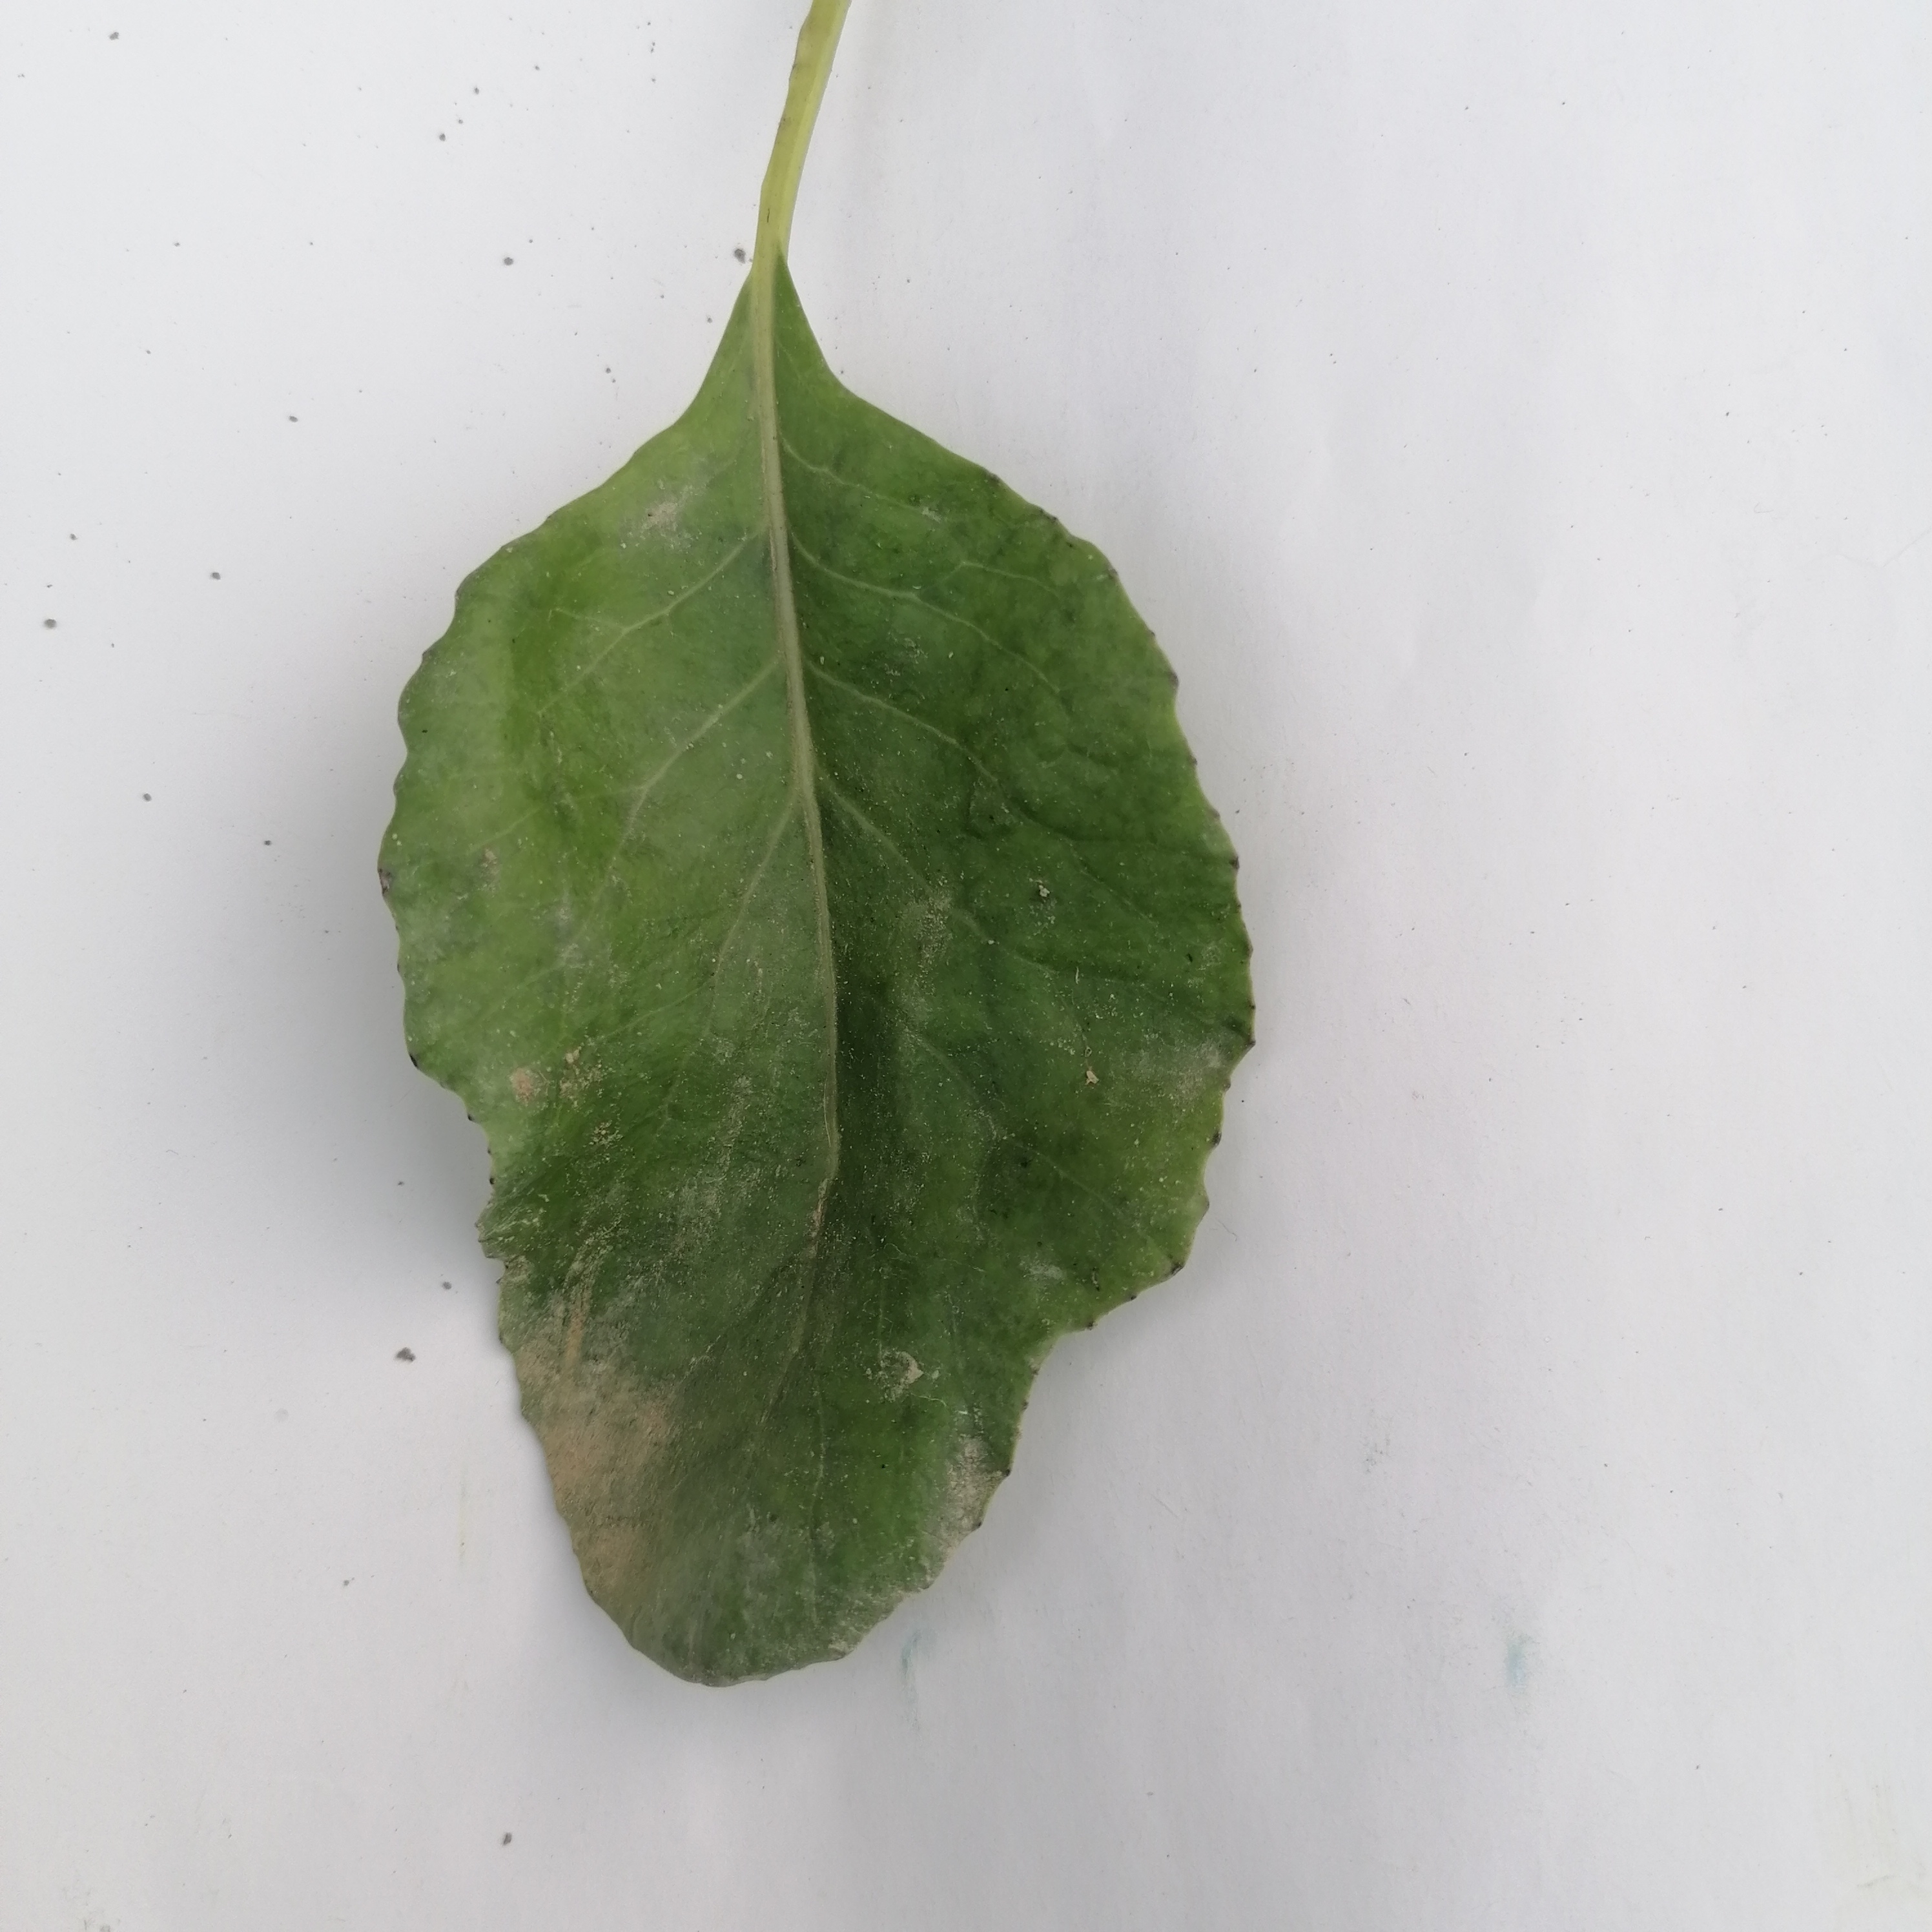
Label: Healthy